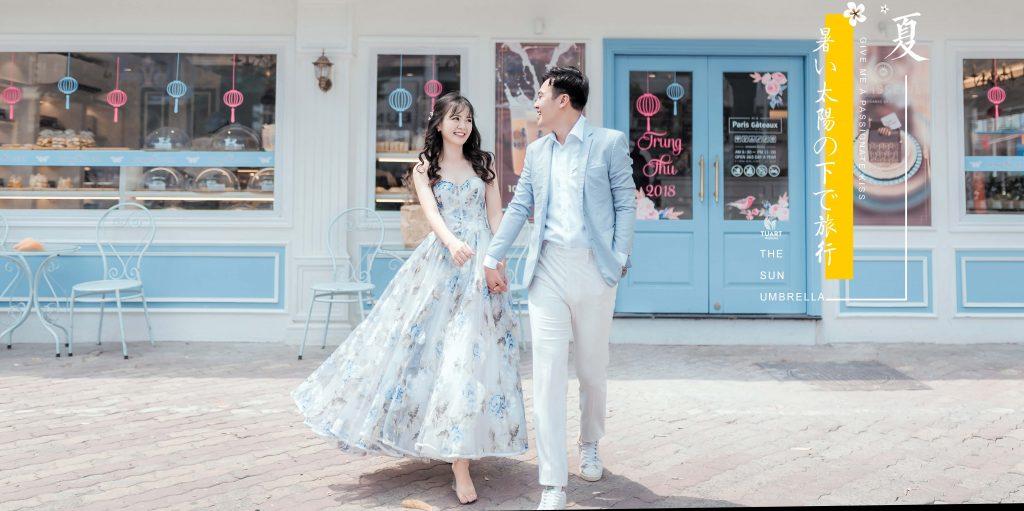
có một chàng trai và một cô gái đang nắm tay nhau đi trên phố